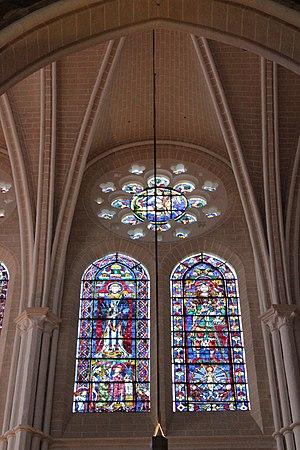
L'association Chartres sanctuaire du Monde est une association loi de 1901 d'intérêt général à but non lucratif.
Pour un article plus général, voir Cathédrale Notre-Dame de Chartres.